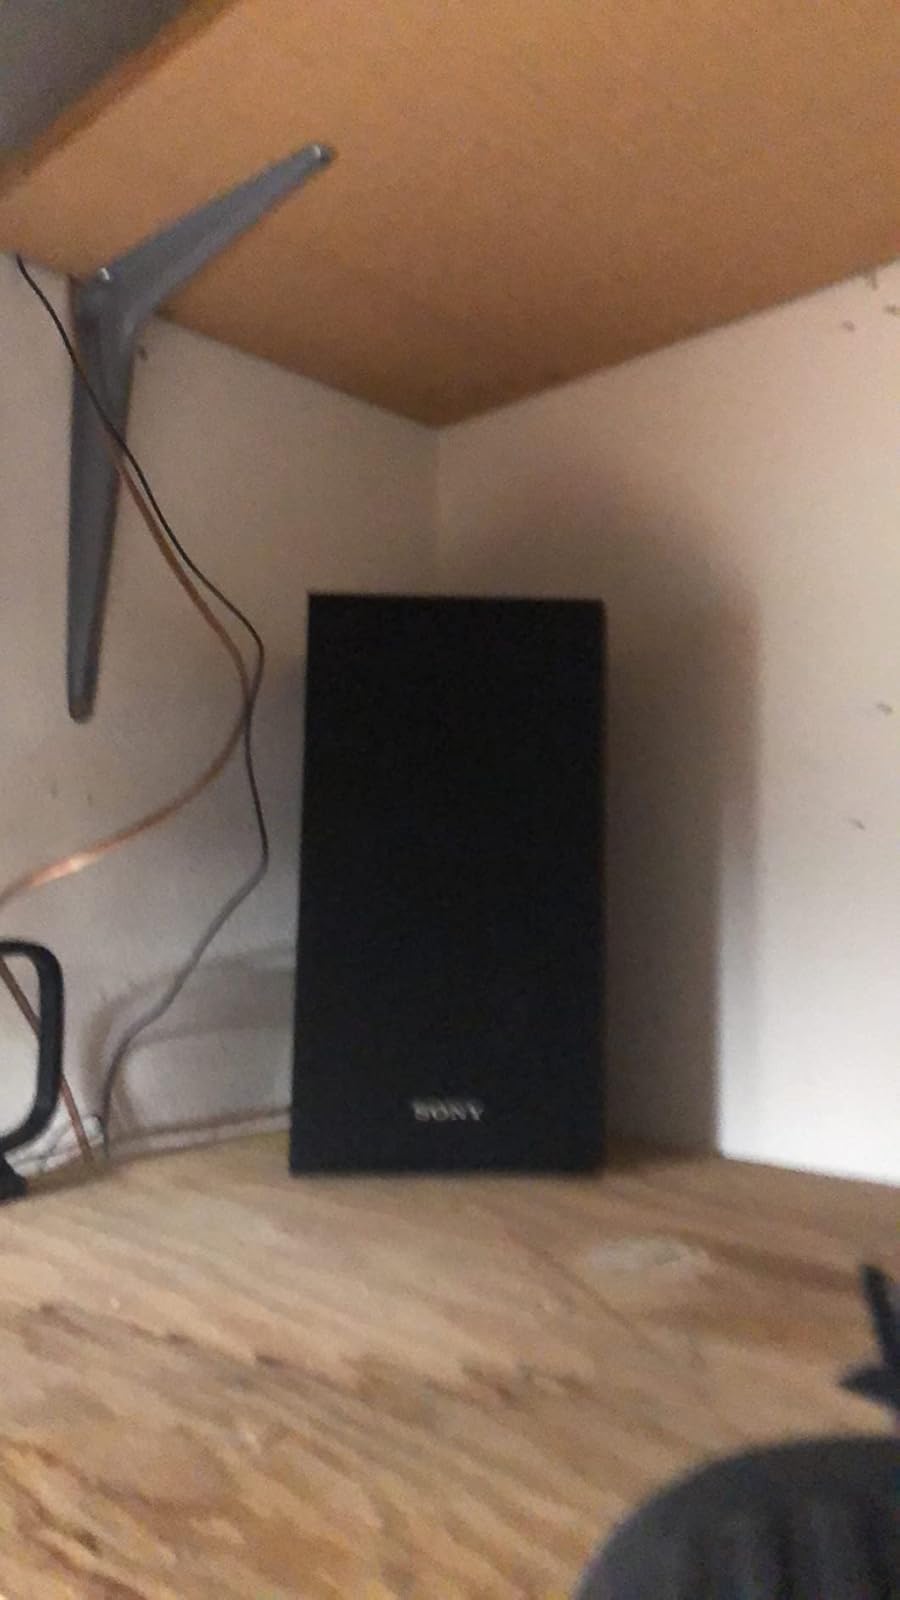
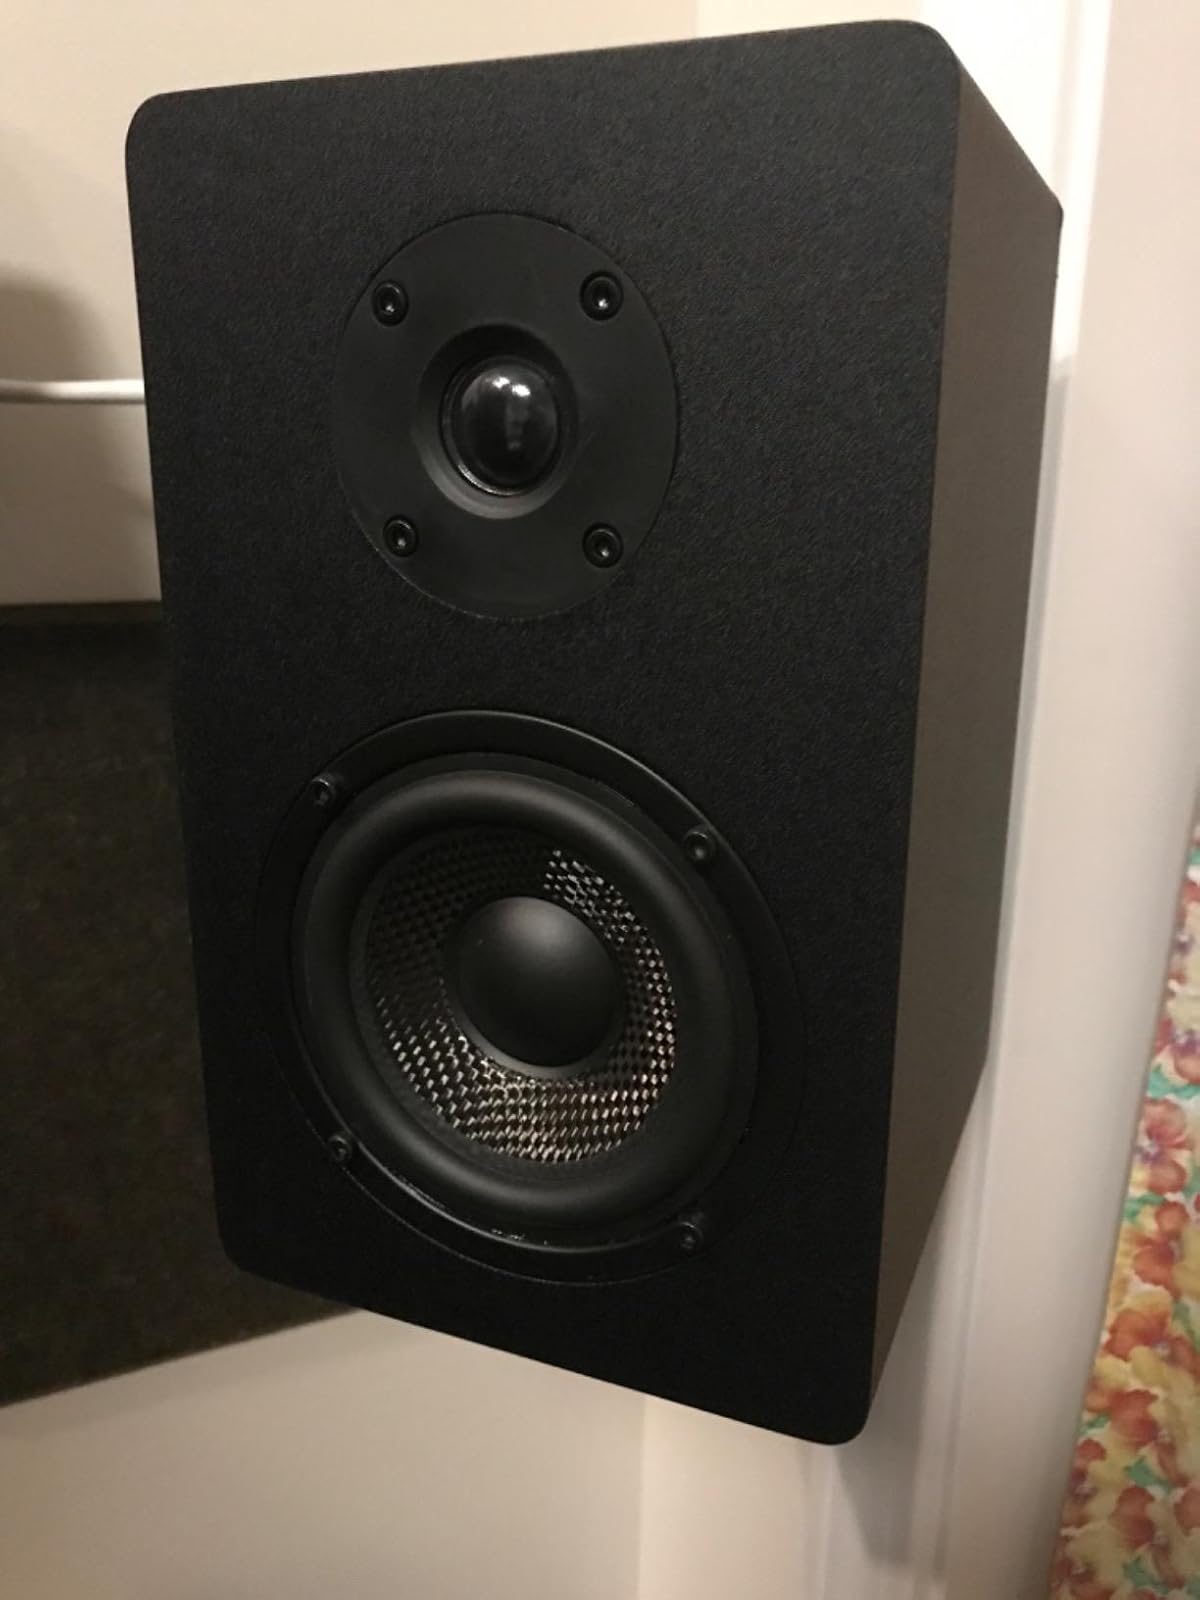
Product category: speaker
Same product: no